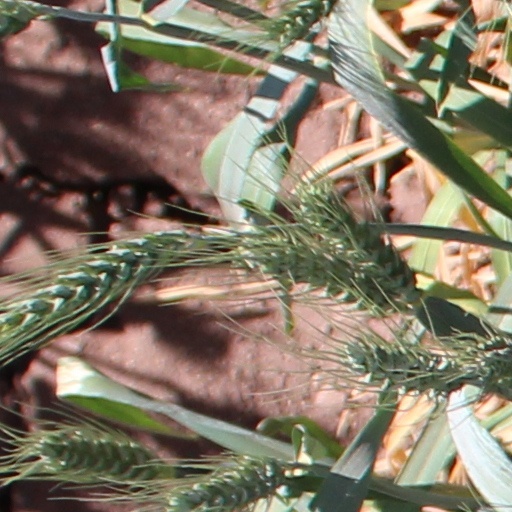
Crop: wheat